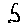
Label: 5